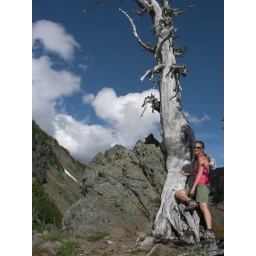
Emily chilling out near this amazing dead tree that still clings to the rocks it grew up on.